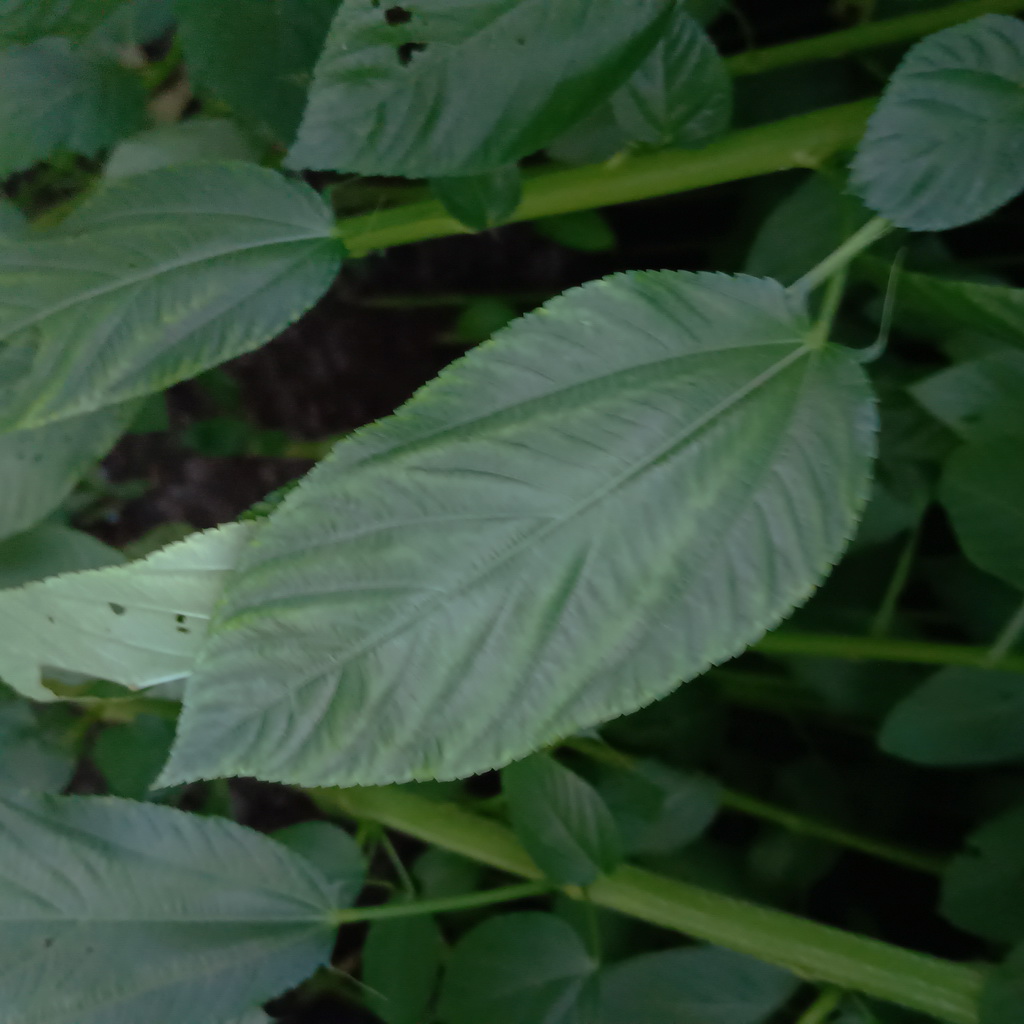
Label: Fresh